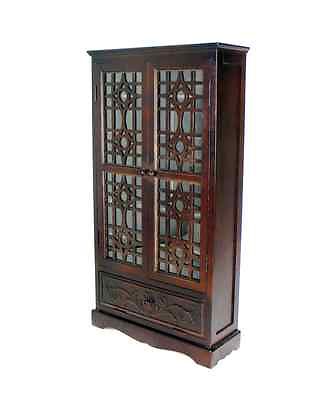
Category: cabinet